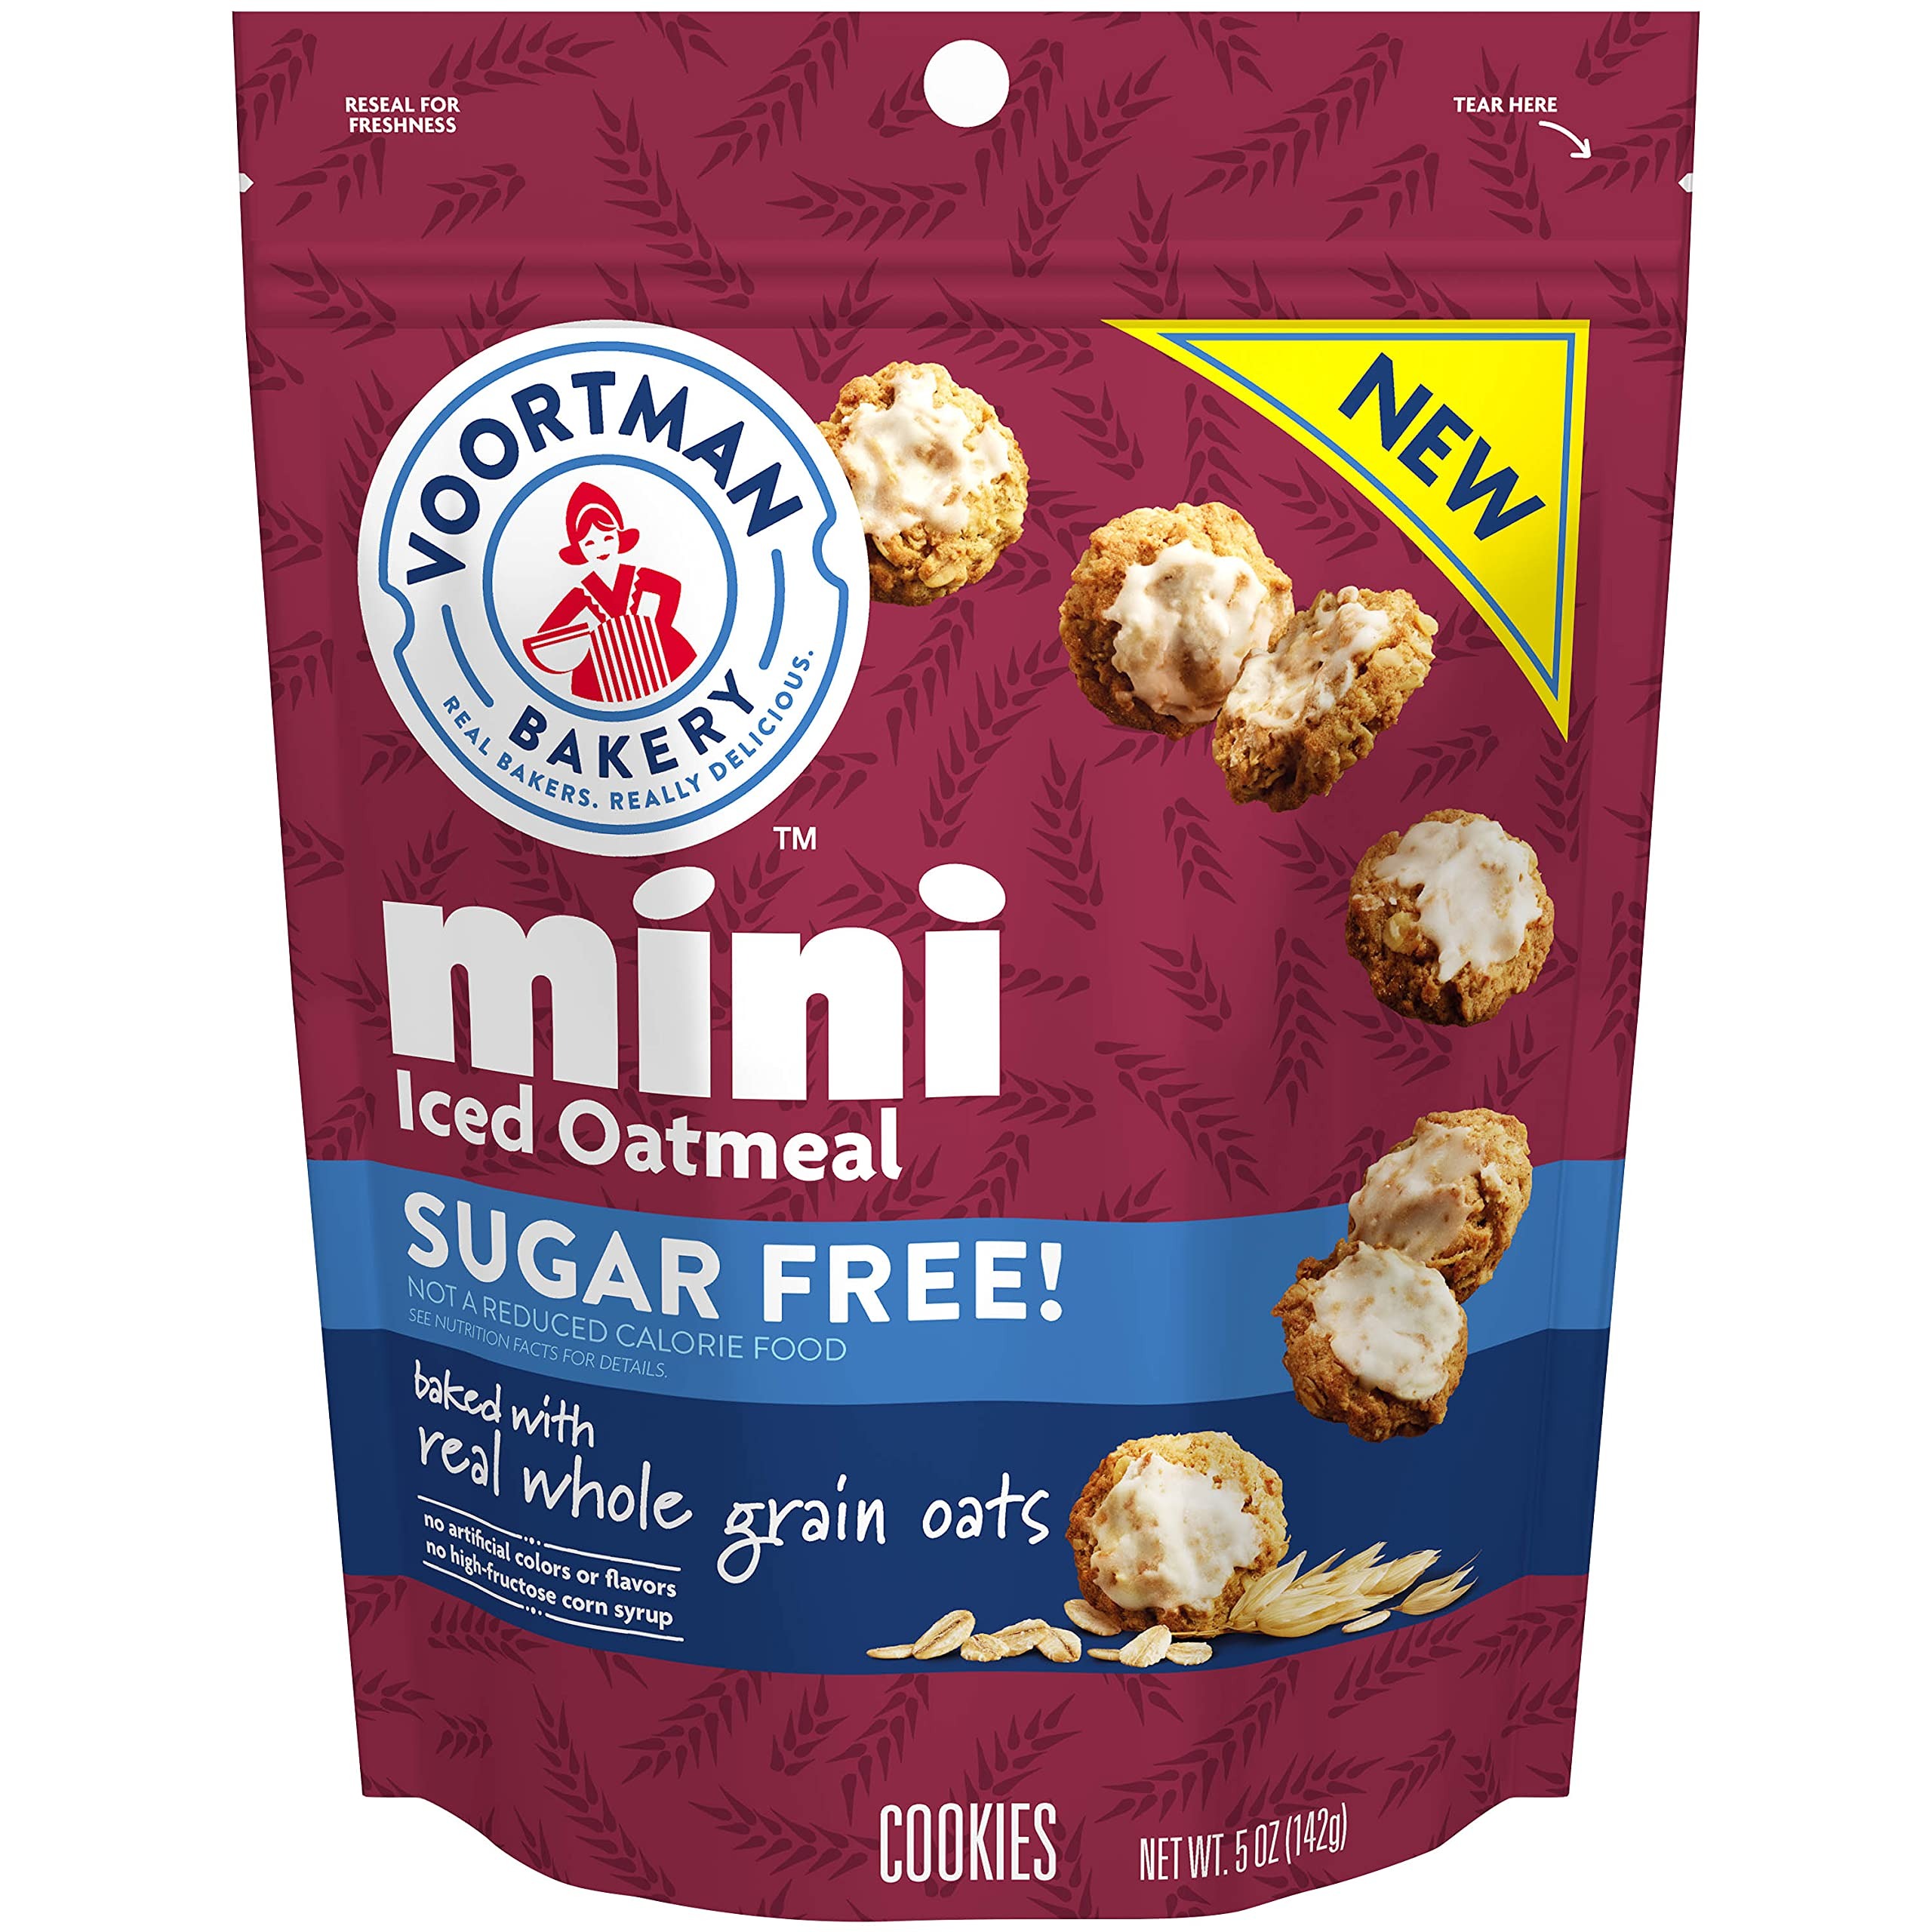
Item Name: Voortman Bakery Sugar Free Iced Oatmeal Mini Cookie, 5 Ounce
Bullet Point 1: MADE WITH REAL INGREDIENTS: At Voortman Bakery, we believe that real bakes better! Our delicious Sugar Free Iced Oatmeal Mini Cookie are baked with real whole grain oats
Bullet Point 2: NOTHING ARTIFICIAL: No artificial flavors, colors, high-fructose corn syrup, or trans-fats are ever added to our delectable baked goods
Bullet Point 3: MADE BY REAL BAKERS: When it comes to taste and quality, having real bakers makes a difference! Our bakers take the time to perfect each and every original cookie recipe using wholesome ingredients
Bullet Point 4: A resealable bag with poppable bite-size pieces
Bullet Point 5: Sugar Free, Kosher Dairy, Vegetarian, MSG Free
Value: 5.0
Unit: Ounce

Price: 8.74